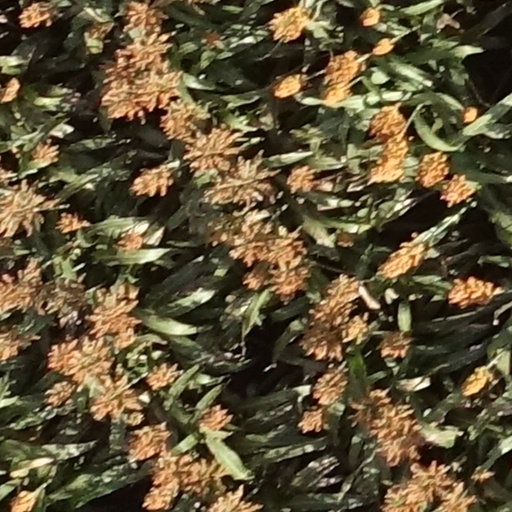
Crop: sorghum